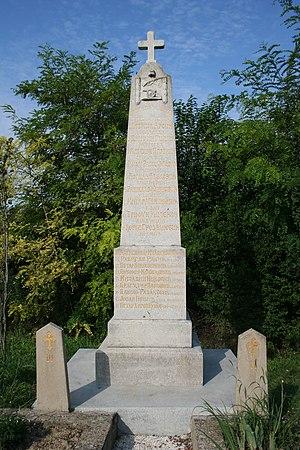
Les monuments culturels protégés constituent une catégorie de monuments de Serbie inscrits sur une liste de monuments bénéficiant de la protection de l'État. Il s'agit d'une troisième catégorie de monuments protégés classés, par leur importance, après les monuments culturels d'importance exceptionnelle et les monuments culturels de grande importance.
Cet article recense les monuments culturels du district de Bačka méridionale en Serbie.